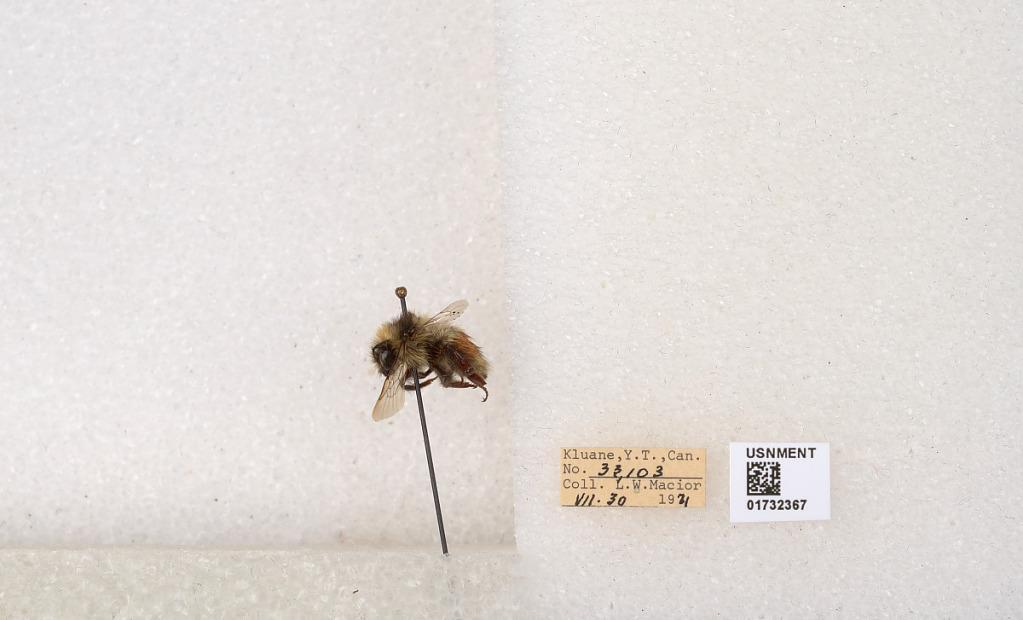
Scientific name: Bombus (Pyrobombus) sylvicola Kirby
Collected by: L. Macior
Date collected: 1971-7-30
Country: Canada
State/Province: Yukon Teritory
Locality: Kluane National Park and Reserve
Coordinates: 60.7493, -139.504